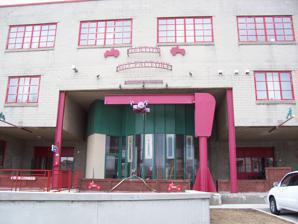
Building: Garton Toy Company
Country: United States of America
Year built: 1930
United States historic place Garton Toy Company U.S. National Register of Historic Places Show map of Wisconsin Show map of the United States Location 746, 810, 830 N. Water St., 1104 Wisconsin Ave., Sheboygan, Wisconsin Coordinates 43°45′12″N 87°43′8″W / 43.75333°N 87.71889°W / 43.75333; -87.71889 Area 1 acre (0.40 ha) Built 1930, 1942, 1947 Built by De Ny, Martin Architect Weeks, William C. Architectural style Late 19th and Early 20th Century American Movements , Modern Movement NRHP reference No. 00000493 Added to NRHP May 11, 2000 The Garton Toy Company was founded by Eusebius Bassingdale in Sheboygan, Wisconsin . Garton manufactures sleds, scooters, pedal cars, tricycles, and coaster wagons. Part or all of the building the Garton Toy Company was housed in was designed by architect William C. Weeks .  It was listed on the National Register of Historic Places in 2000. The building has since been converted into an apartment complex by Milwaukee -based Gorman & Company. Garton Family Foundation Established in 1943, the foundation awards grants to local educational institutes and organizations in Sheboygan County, Wisconsin. References